Preston baronets of Furness (1644)

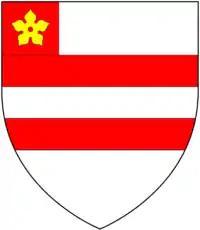
Escutcheon of the Preston baronets of Furness

The Preston baronetcy, of Furness in the County of Lancaster, was created in the Baronetage of England on 1 April 1644 for George Preston, son of John Preston (died c.1642) of Gray's Inn, and a Royalist of the English Civil War. He was descended from the "de Preston" family which during the reign of King Henry II (1154–1189) was seated at Preston Richard and Preston Patrick in Westmorland.